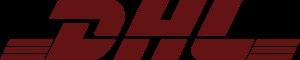
DHL International GmbH est une société de transport de colis et courriers créée aux Etats-Unis et possédée par la Deutsche Post. Le groupe Deutsche Post DHL est la plus grande entreprise de logistique mondiale et opère dans 220 pays et territoires. La société transporte 1.3 milliard de colis chaque année.